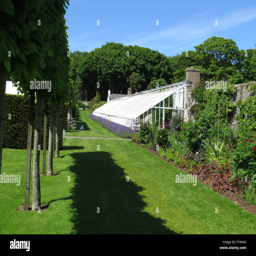
the glass house at walled garden